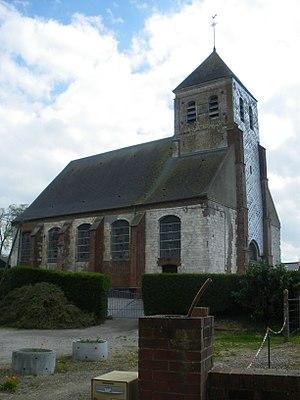
Vue de l'église Saint-Kilien d'Houvin-Houvigneul.
Houvin-Houvigneul est une commune française située dans le département du Pas-de-Calais en région Hauts-de-France.